Blazing Across the Pecos

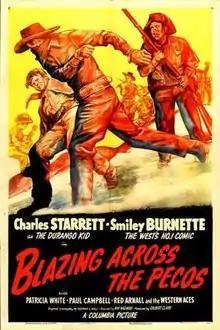
Theatrical release poster

Blazing Across the Pecos is a 1948 American Western film directed by Ray Nazarro and written by Norman S. Hall. The film stars Charles Starrett, Patricia Barry, Paul Campbell, Charles C. Wilson, Thomas E. Jackson, Red Arnall and Smiley Burnette. The film was released on July 1, 1948, by Columbia Pictures. This was the thirty-second of 65 films in the "Durango Kid" series.